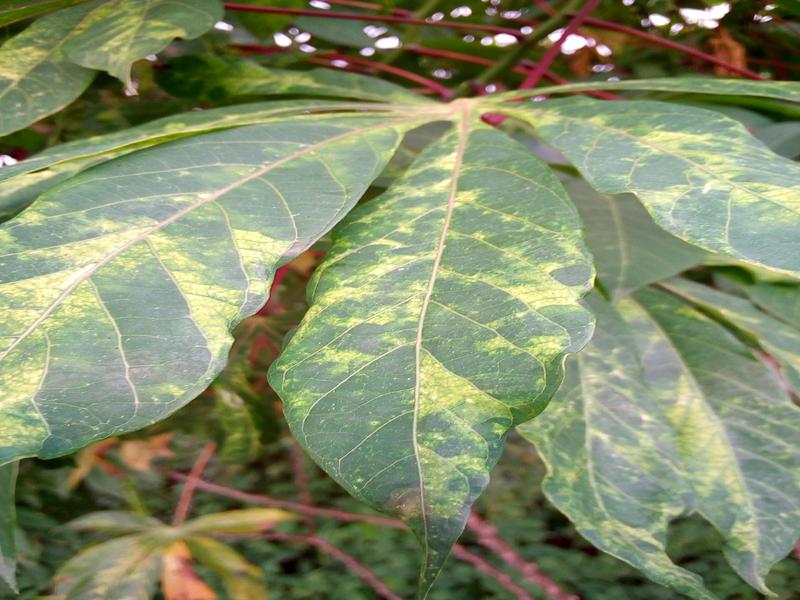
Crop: cassava
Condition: mosaic_disease